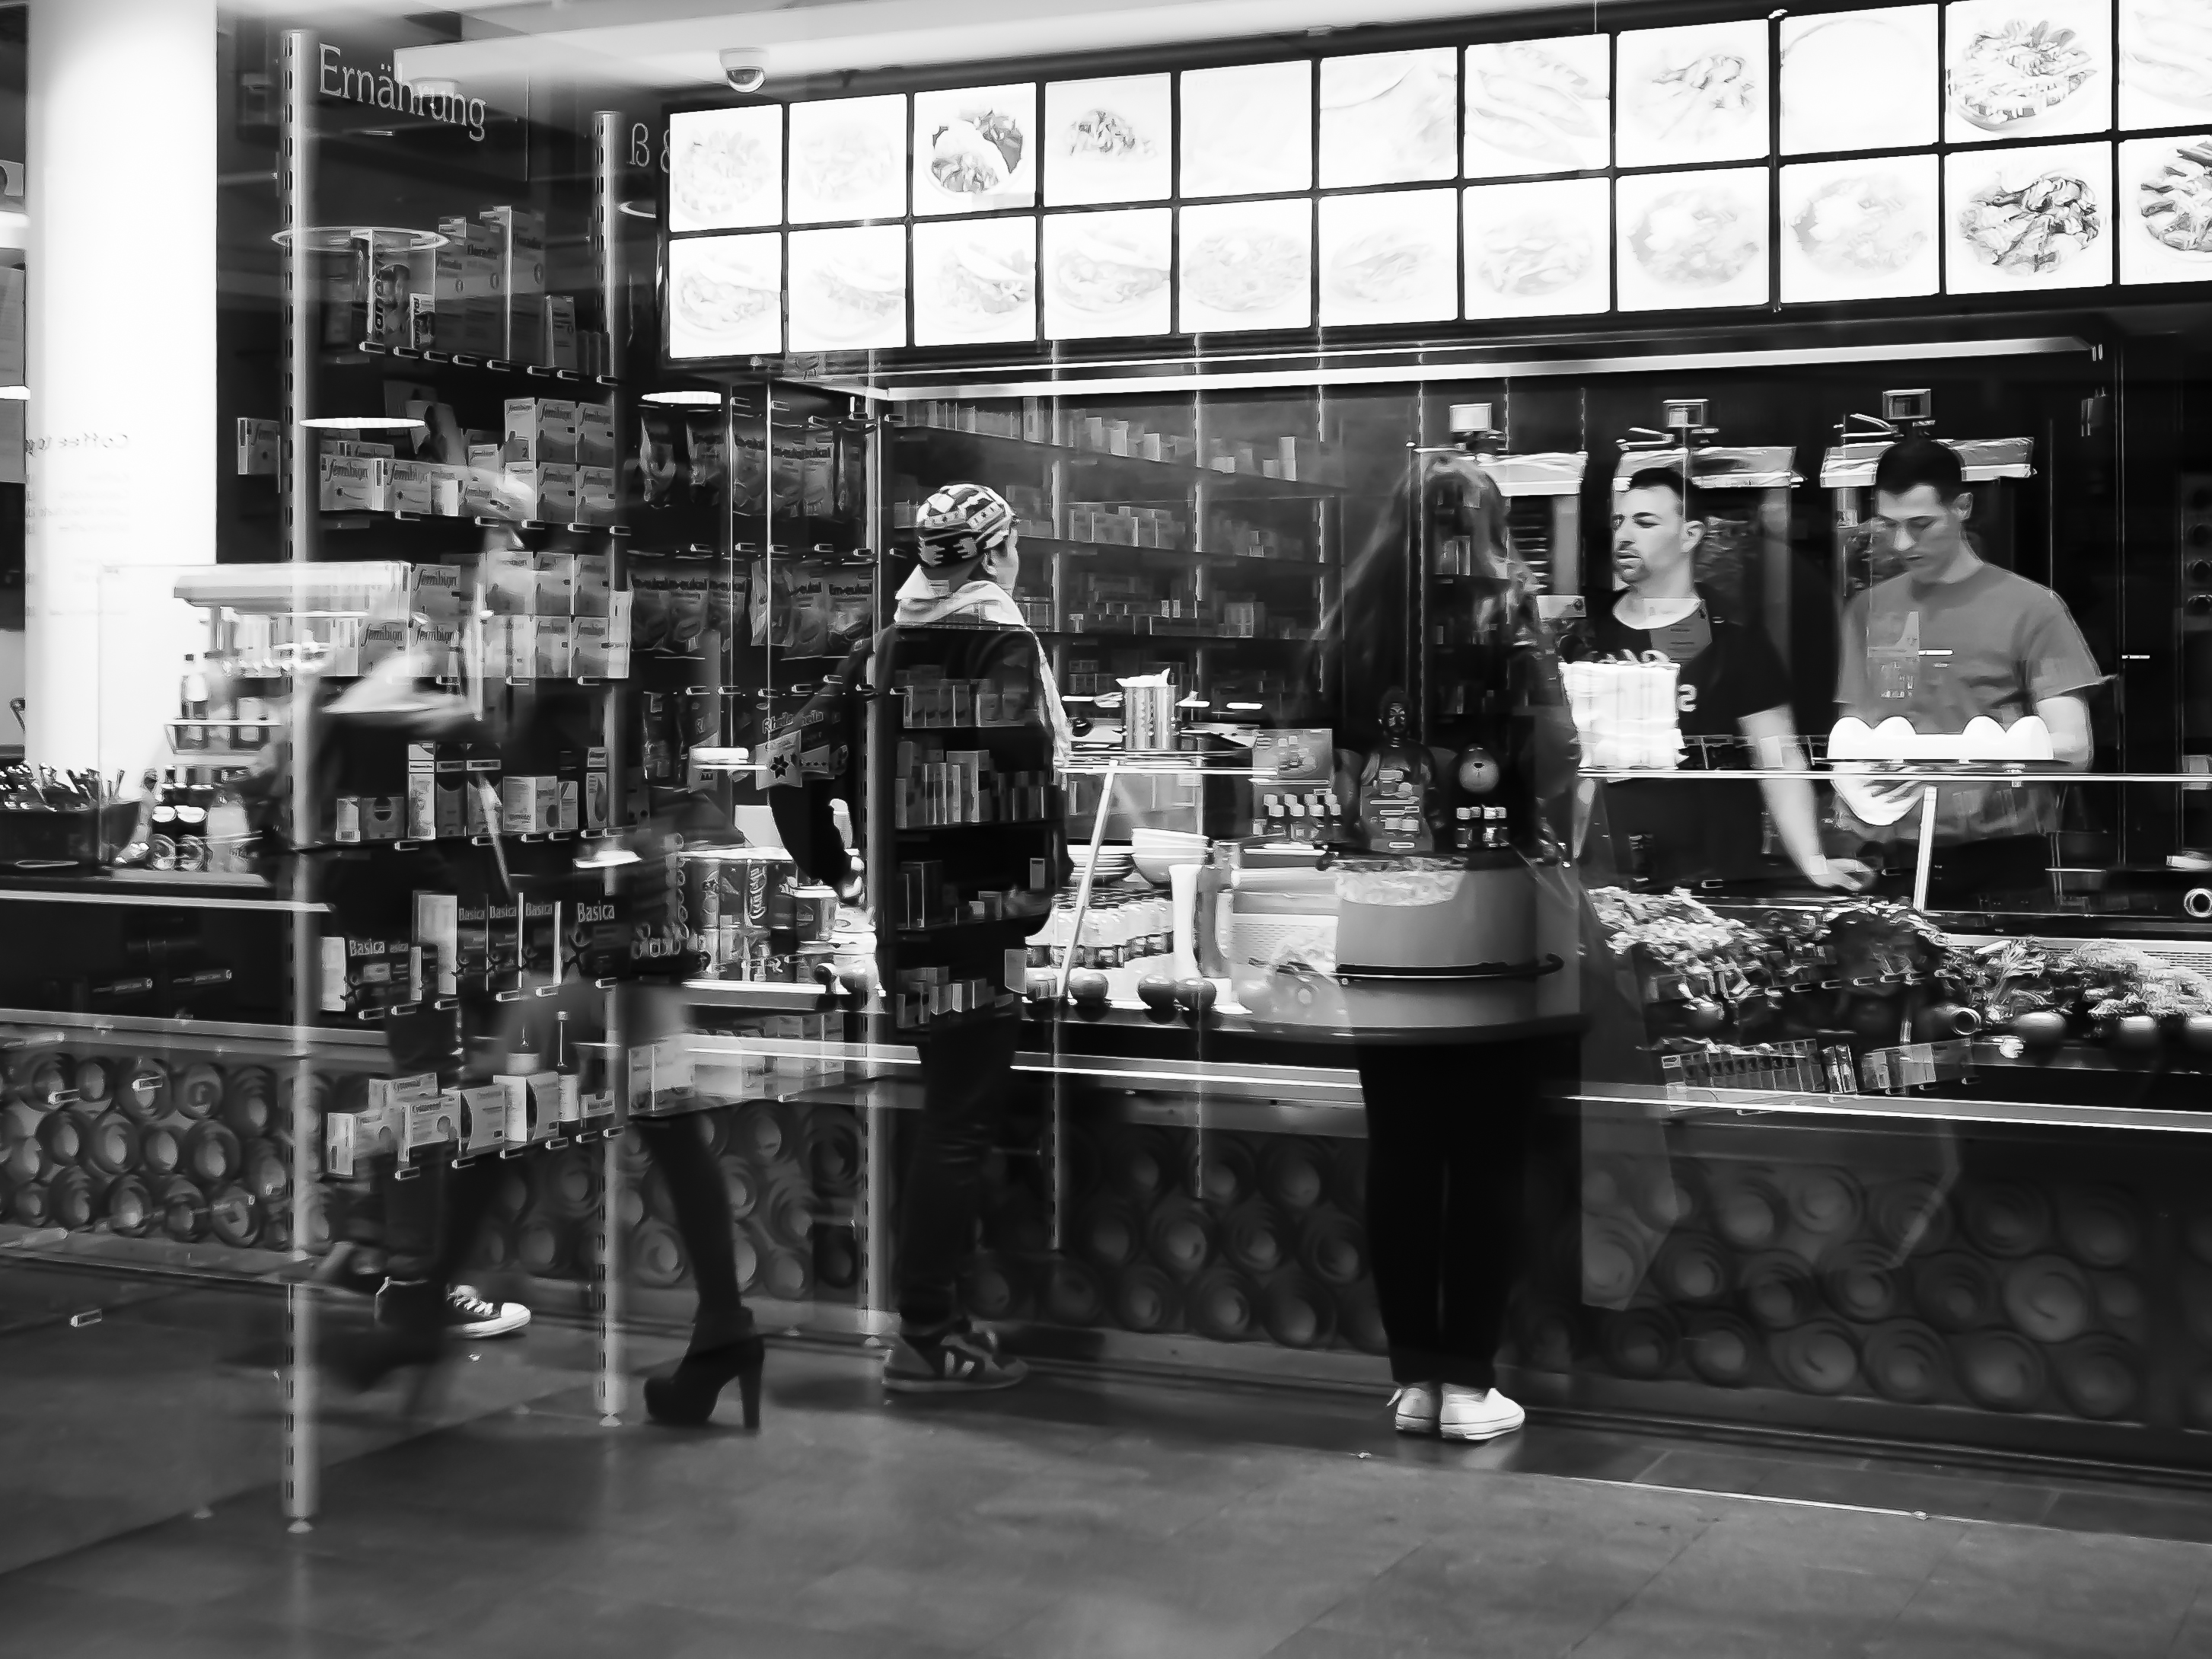
black and white, people, road, white, street, urban, reflection, black, monochrome, interior design, streetphotography, bw, blackandwhite, infrastructure, photograph, germany, amazing, bestoftheday, image, streetview, munich, streetlife, streetfotografie, streetphotographers, photooftheday, streetminimal, monochrome photography